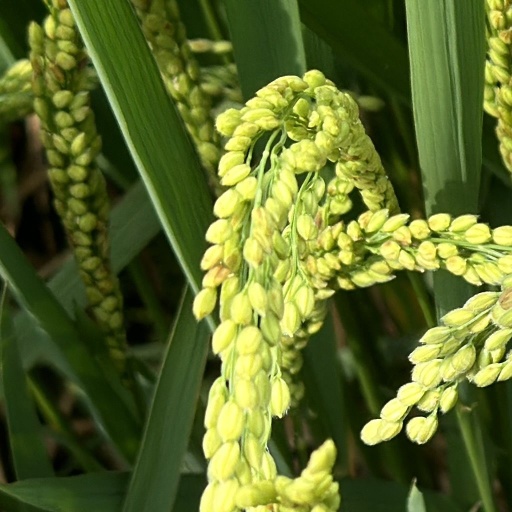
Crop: rice